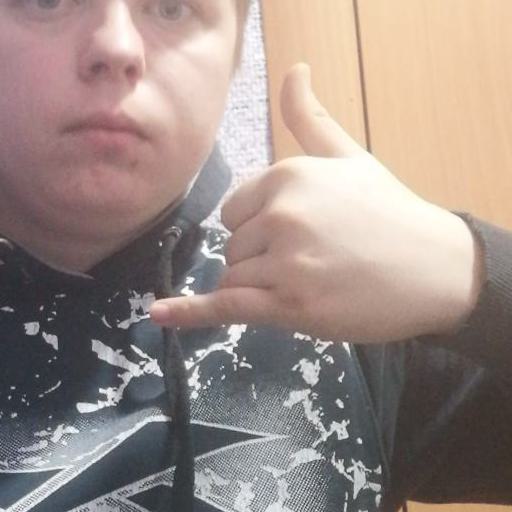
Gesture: call